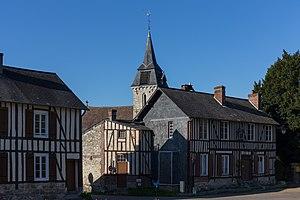
Centre-bourg de Barneville-la-Bertran
Barneville-la-Bertran est une commune française, située dans le département du Calvados en région Normandie, peuplée de 127 habitants.